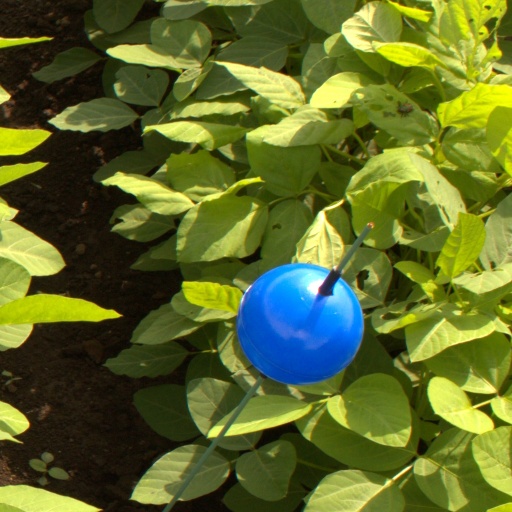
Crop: soybean